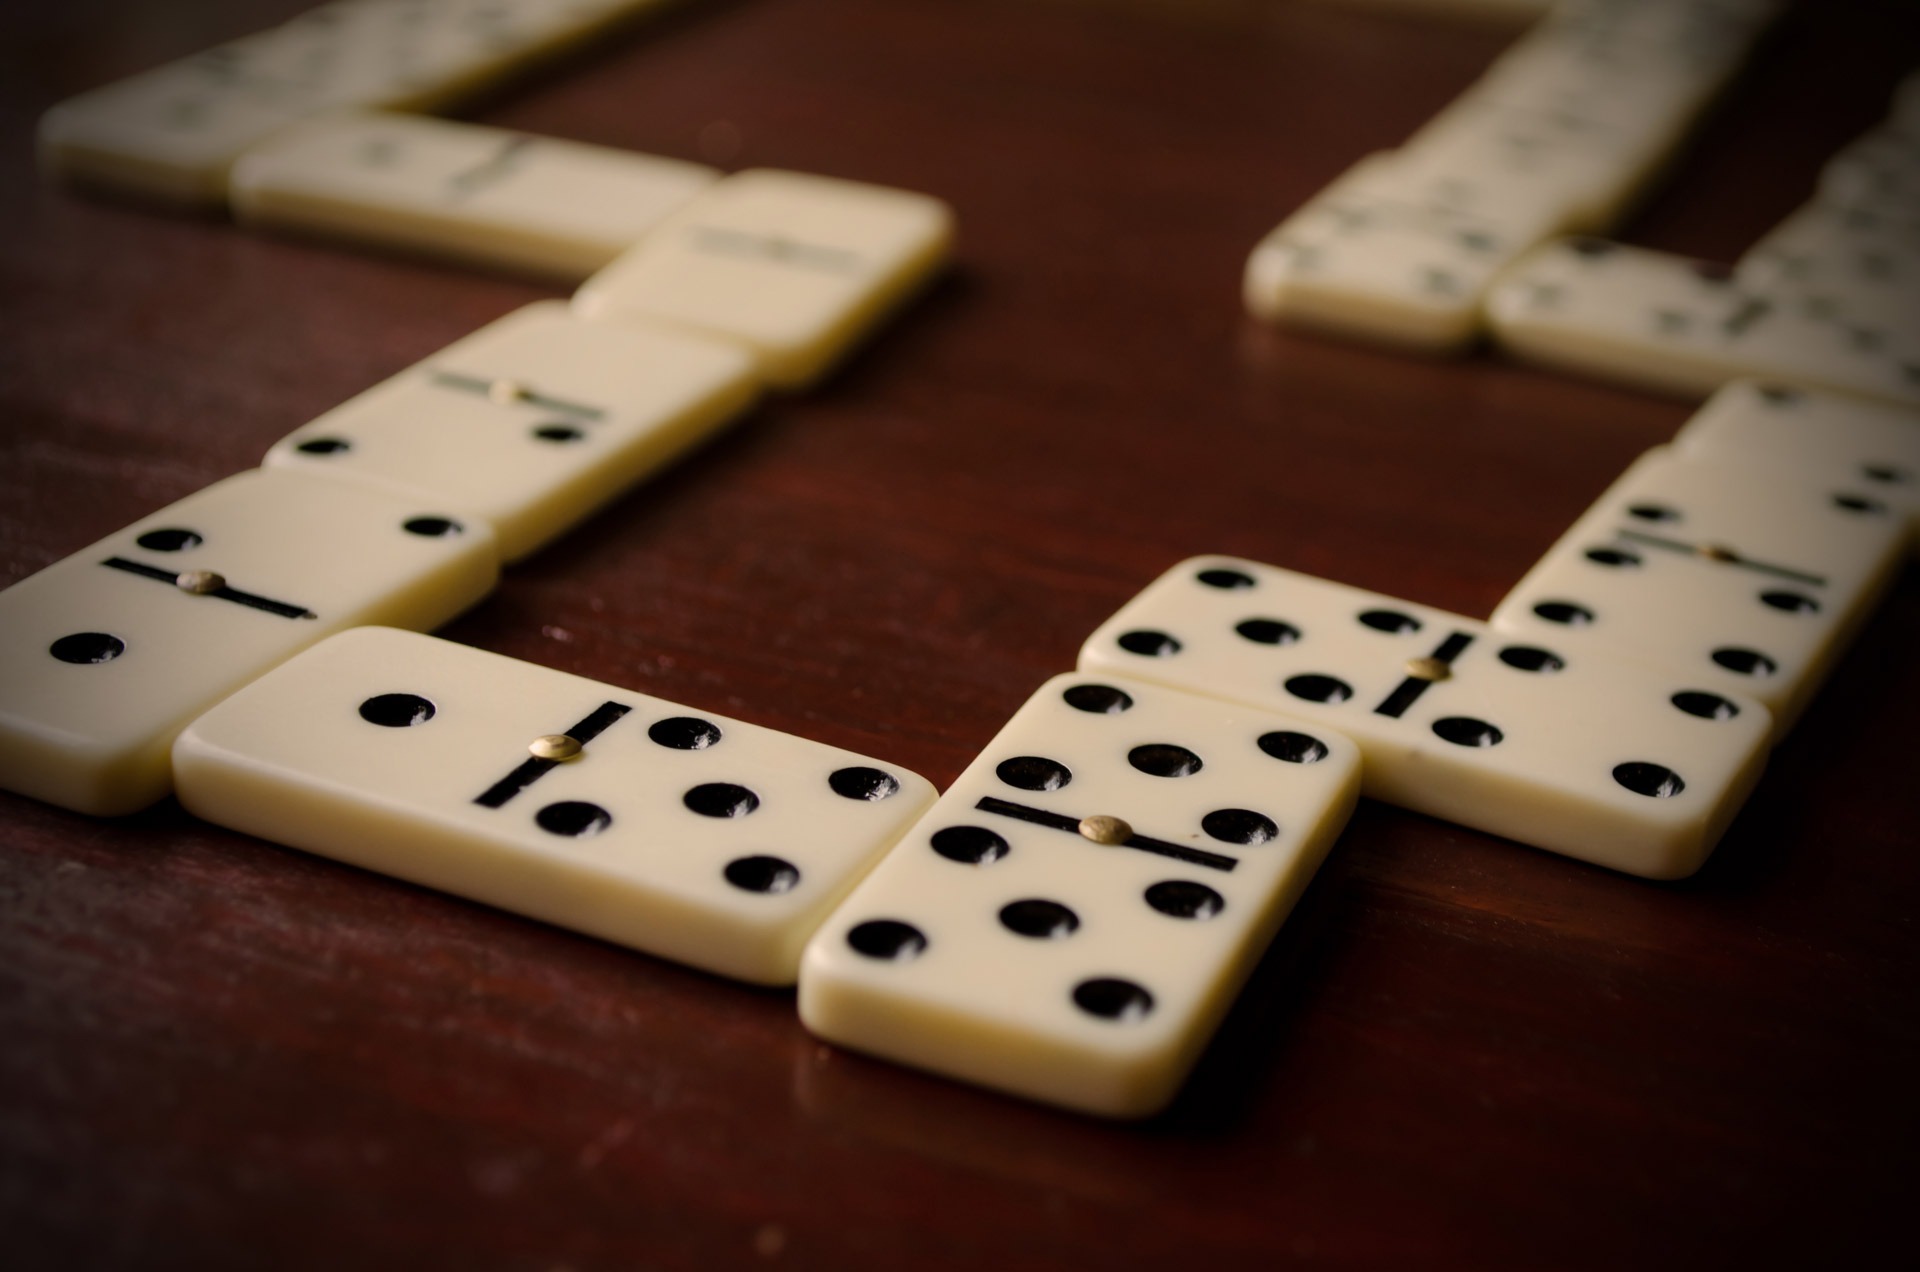
group, white, row, game, play, number, recreation, standing, pattern, symbol, black, together, toy, board game, block, team, background, sports, conceptual, teamwork, dots, idea, domino, games, entertainment, dominoes, hobby, many, pieces, symbolic, dice game, dependent, dependence, indoor games and sports, tabletop game